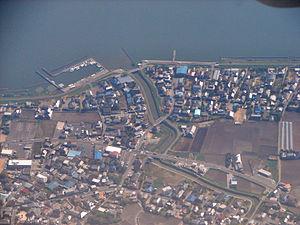
Namegata est une ville située dans la préfecture d'Ibaraki, sur l'île de Honshū, au Japon.